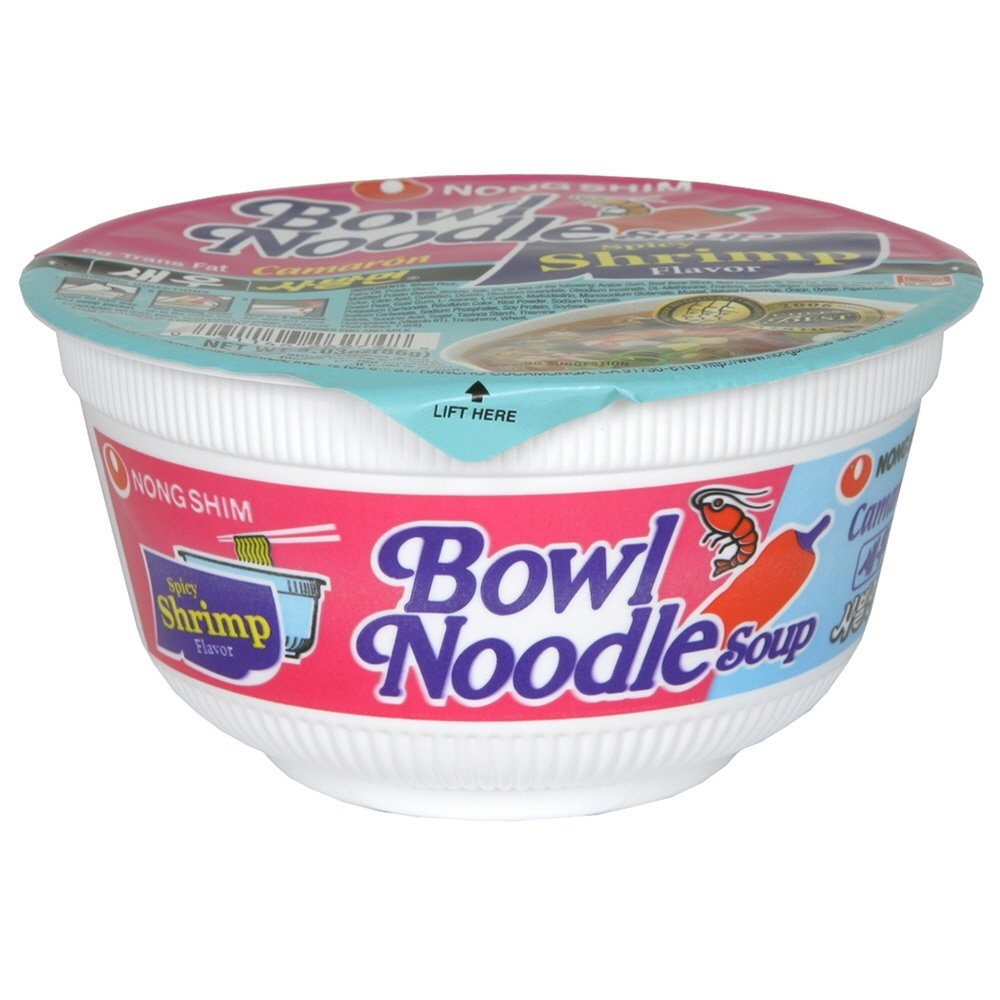
Item Name: Nongshim Spicy Shrimp Bowl, 3.03-Ounce (Pack of 12)
Bullet Point 1: Pack of twelve, 3.03-Ounce (Total of 36.36-Ounces)
Bullet Point 2: Spicy shrimp flavor
Bullet Point 3: Made in USA
Value: 36.0
Unit: Ounce

Price: 2.64